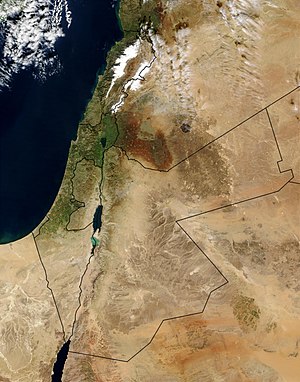
Golanhøjderne
Satellitbillede fra 2003 med nationale grænser vist i lysegråt. Golanhøjdernes betydning som grøn oase ses tydeligt
Golanhøjderne er et højdedrag der adskiller Israel og Syrien. Golanhøjderne tilhørte oprindeligt Syrien, og området var således kontrolleret af Syrien frem til 1967. I forbindelse med seksdageskrigen i 1967 erobrede Israel området, og landet har siden kontrolleret området. Golanhøjderne grænser ligeledes op til Libanon og Jordan.